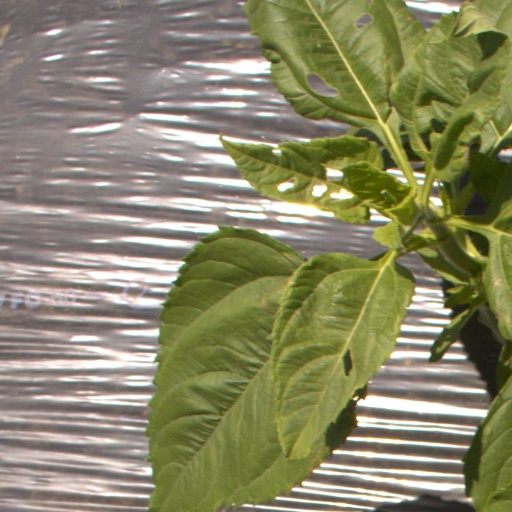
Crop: Jerusalem artichoke